Alte Kirche (Dresden-Leuben)

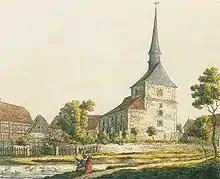
The church in 1820

The Alte Kirche (Old Church) was the oldest church building in the Leuben district of the German city of Dresden, built in 1512 (though there has been a parish was first set up in Leuben in 1362). The main church was demolished in 1901 after the construction of the Himmelfahrtskirche, but the tower survives as a cultural monument.